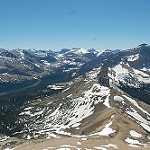
Label: mountain